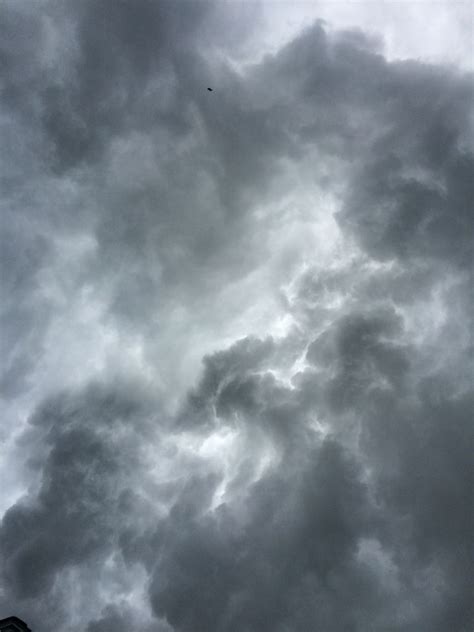
Weather: cloudy or overcast